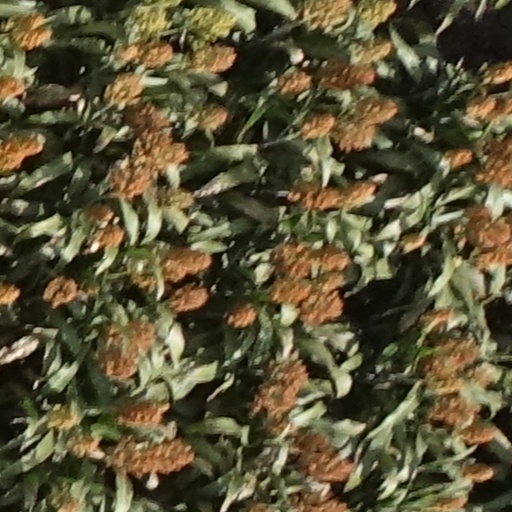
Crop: sorghum